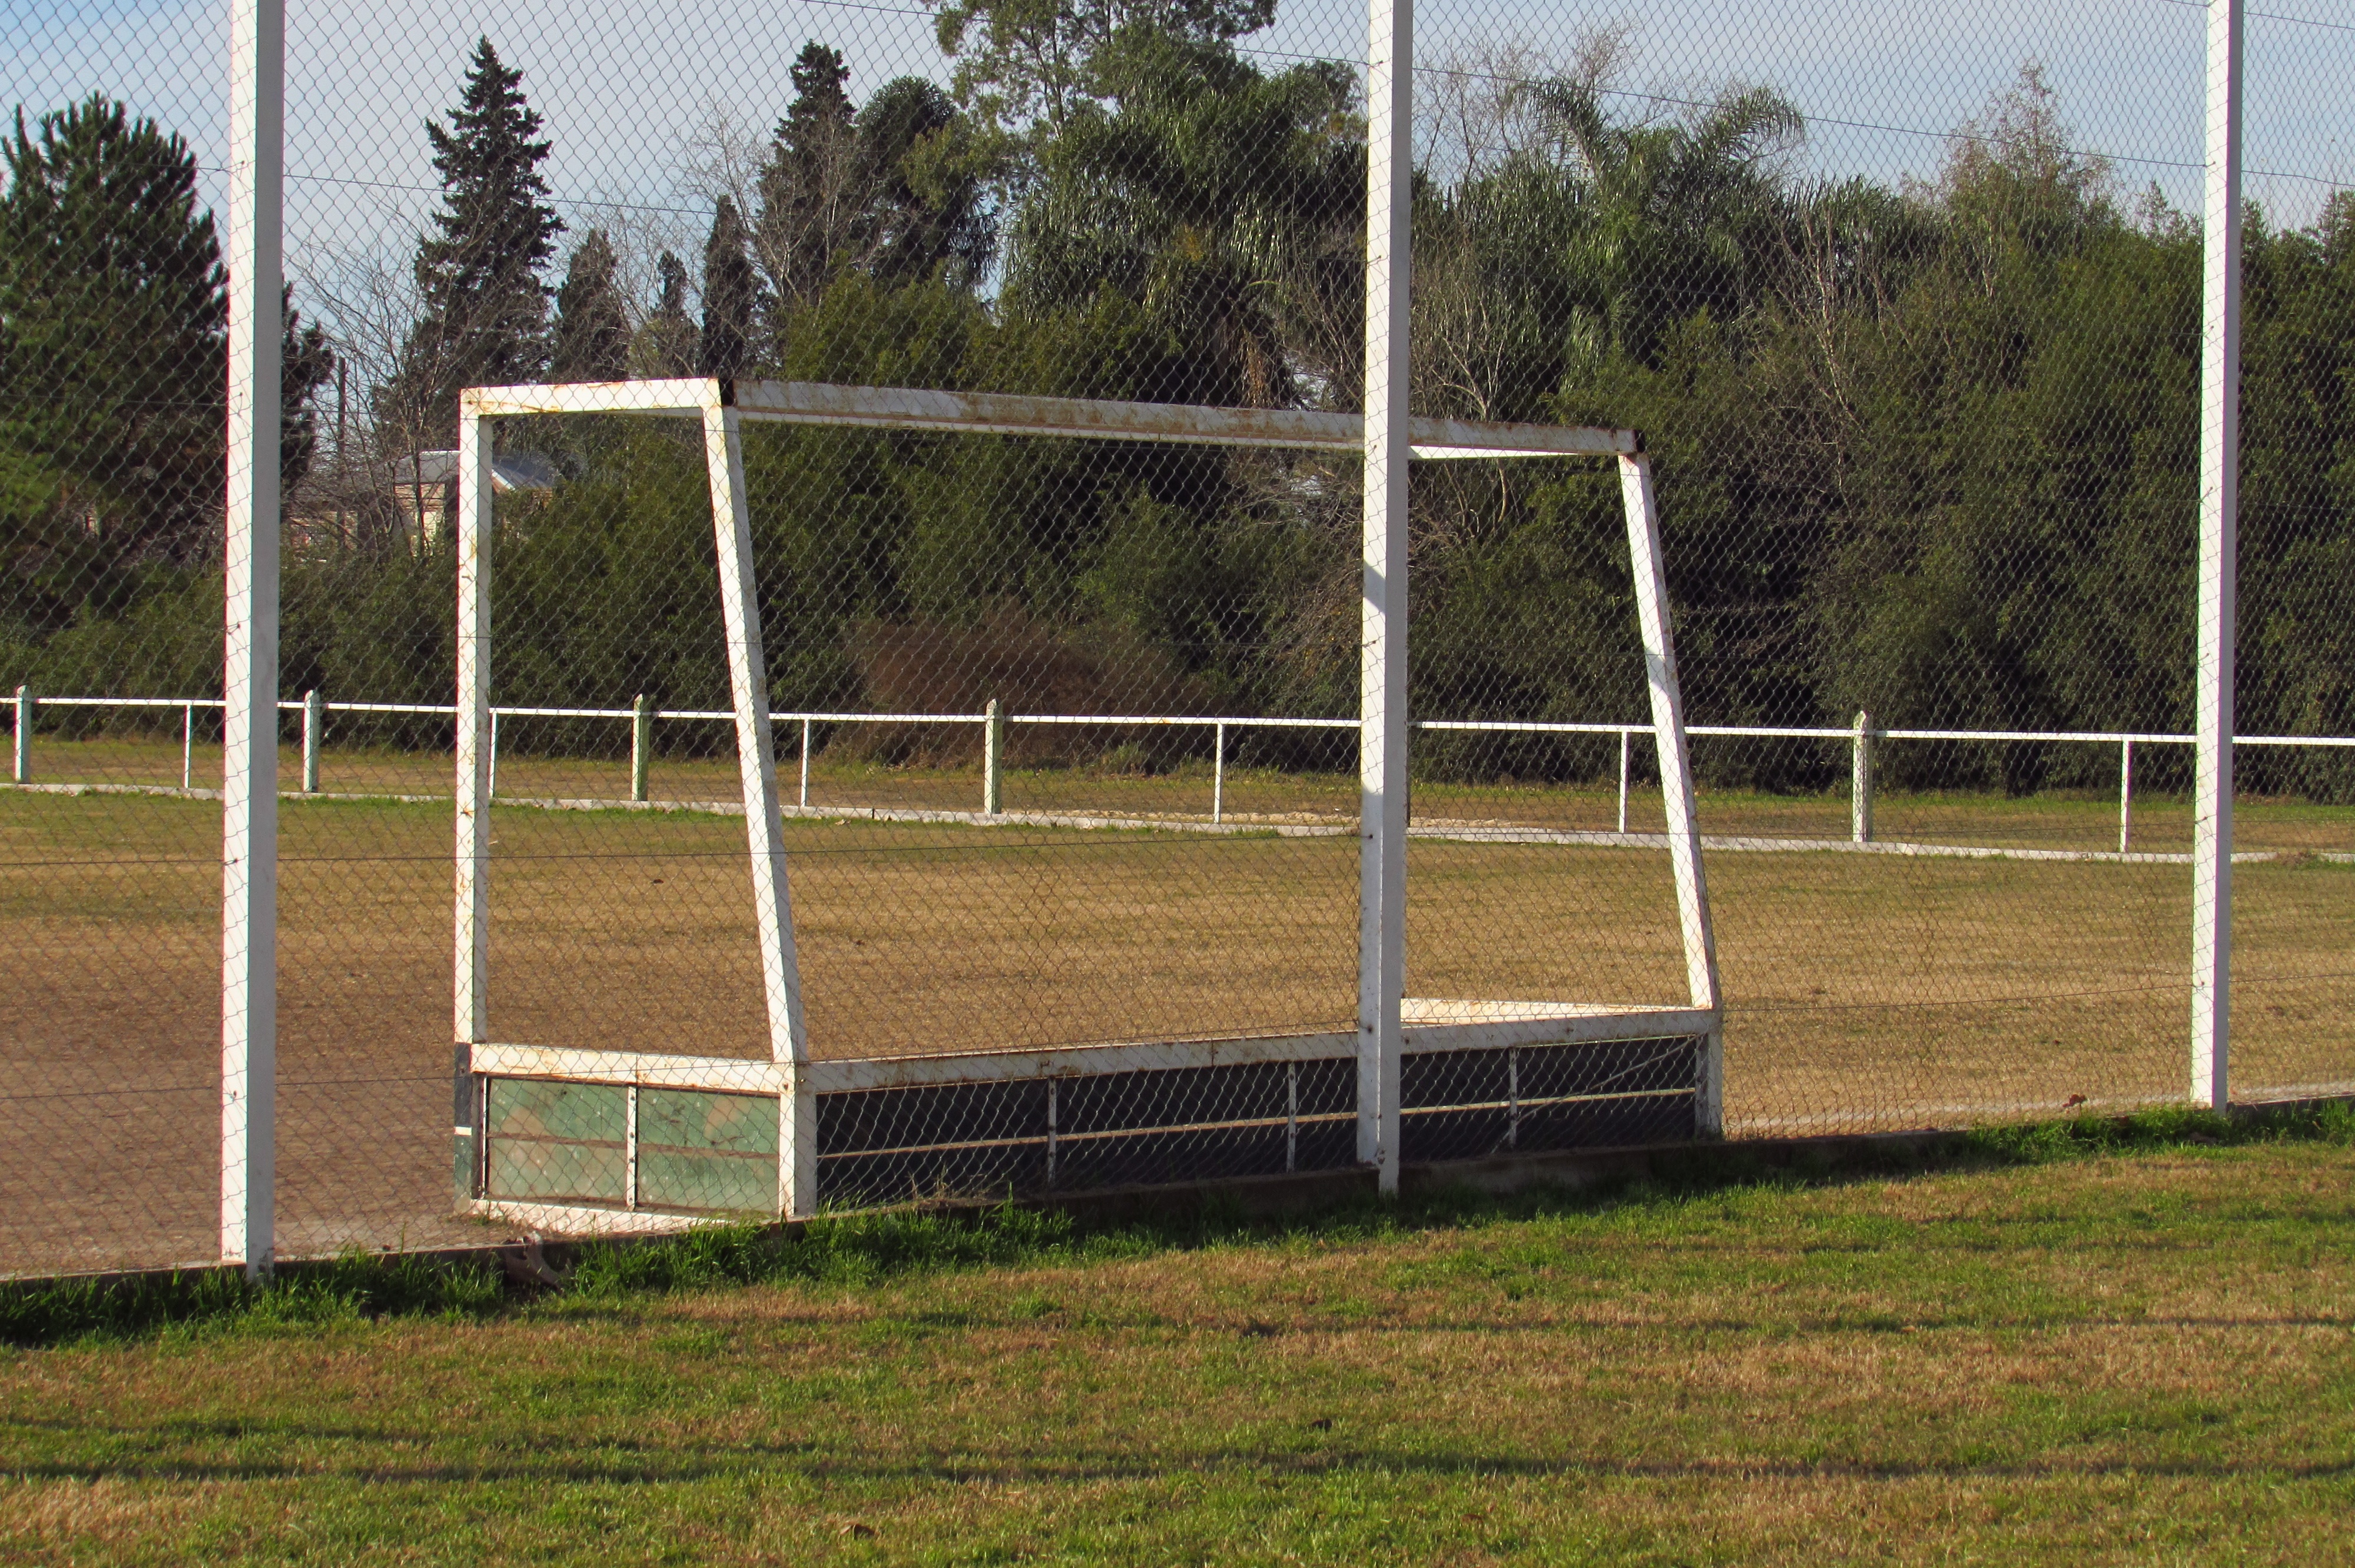
grass, fence, structure, sport, game, football, stadium, goal, player, baseball field, playground, net, court, arc, porter, sport venue, outdoor structure